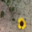
Label: sunflower